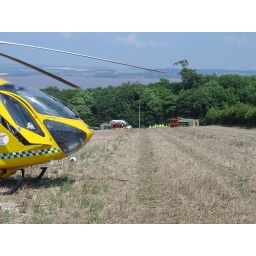
Pete's air ambulance helicopter has landed in a field next to the scene of a collision between a car and a truck.